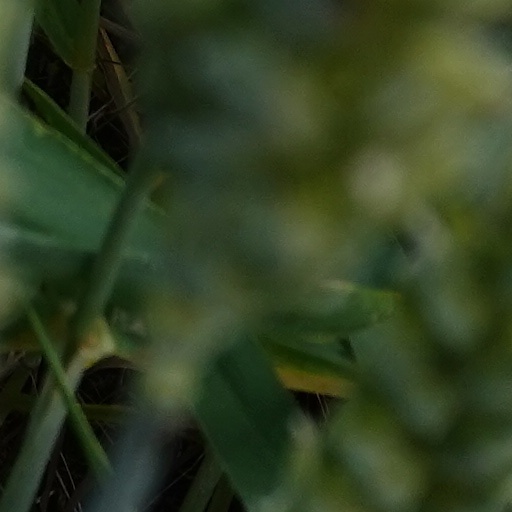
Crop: wheat